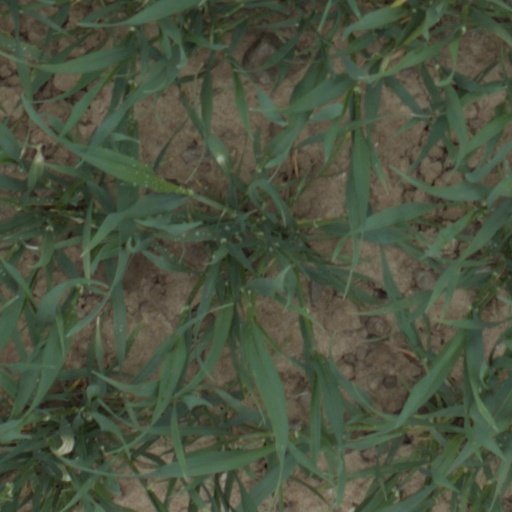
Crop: wheat